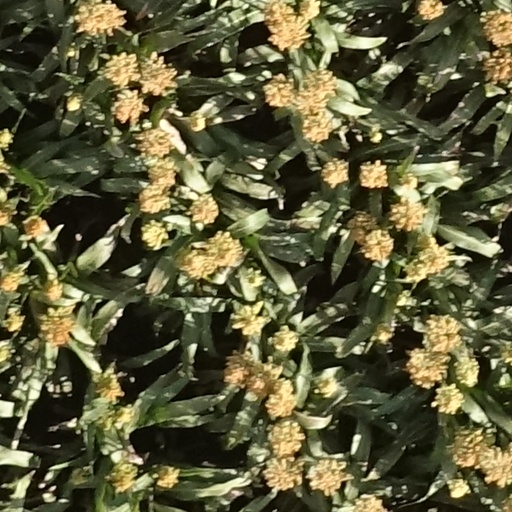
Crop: sorghum